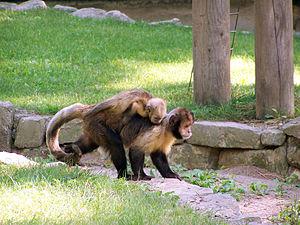
Photographie d'une femelle capucin à poitrine jaune (Cebus xanthosternos) avec son petit sur le dos, prise au Zoo de La Palmyre.
Le Capucin à poitrine jaune, parfois aussi appelé Sapajou à poitrine jaune, est une espèce de primate de la famille des Cebidae. Endémique de la forêt brésilienne, elle est actuellement classé parmi les 25 espèces de primates les plus menacées. Quelques centaines d'individus seulement survivraient encore dans la nature.